Bright Edomwonyi

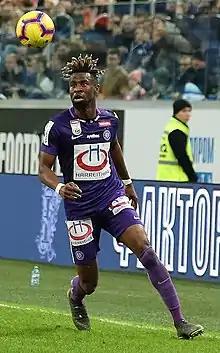
Edomwonyi with Austria Wien in 2019

Bright Osagie Edomwonyi (born 24 July 1994) is a Nigerian professional footballer who plays as a striker for Hungarian club Nyíregyháza.